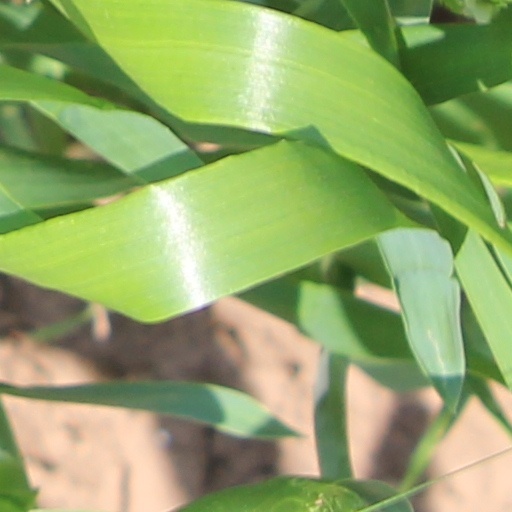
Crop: wheat